The Client (novel)

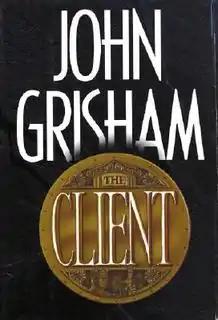
First edition cover

The Client is a 1993 legal thriller novel written by American author John Grisham. It is Grisham's fourth novel and follows the story of an 11-year-old boy, Mark Sway, who becomes entangled in a mob-related legal case after witnessing the suicide of a lawyer who knows the location of a murdered U.S. senator’s body. The novel is set primarily in Memphis, Tennessee, and New Orleans, Louisiana.